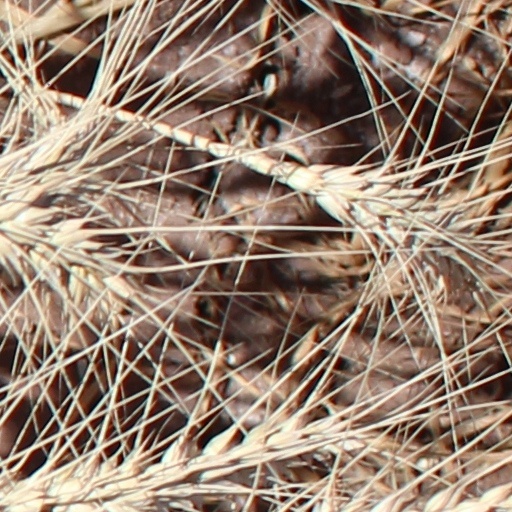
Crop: wheat